Nasobranchitrema

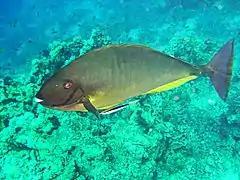
The unicorn fish "Naso hexacanthus" is the host of "Nasobranchitrema pacificum"

According to the World Register of Marine Species, there is a single species in the genus "Nasobranchitrema":